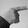
ASL letter: G